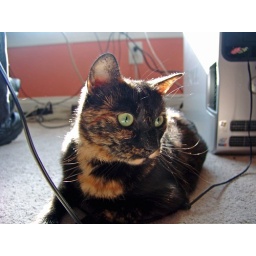
The Gillycat, looking lovely, sat in a sunbeam under the computer desk today.